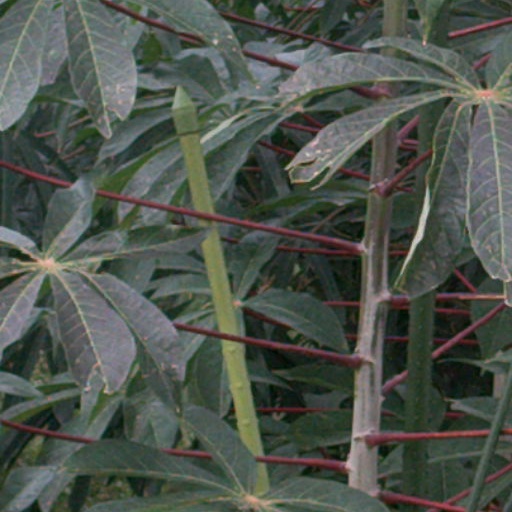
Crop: cassava